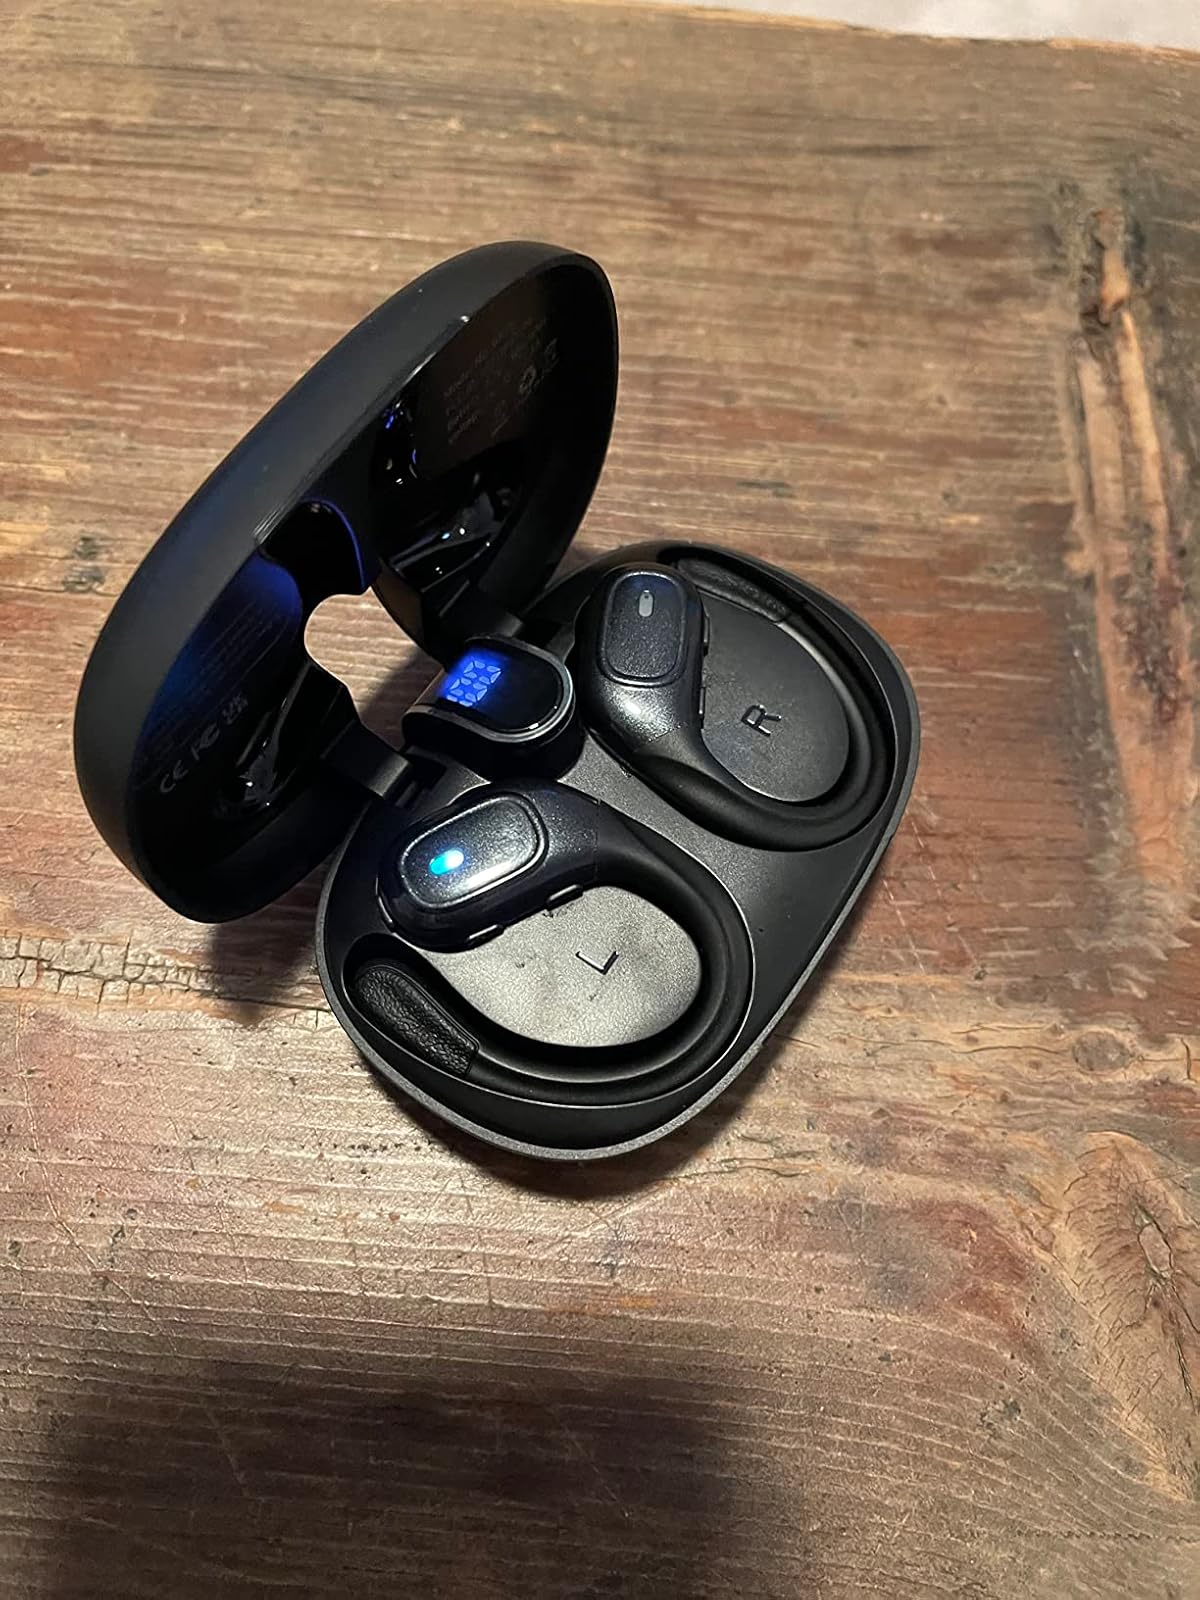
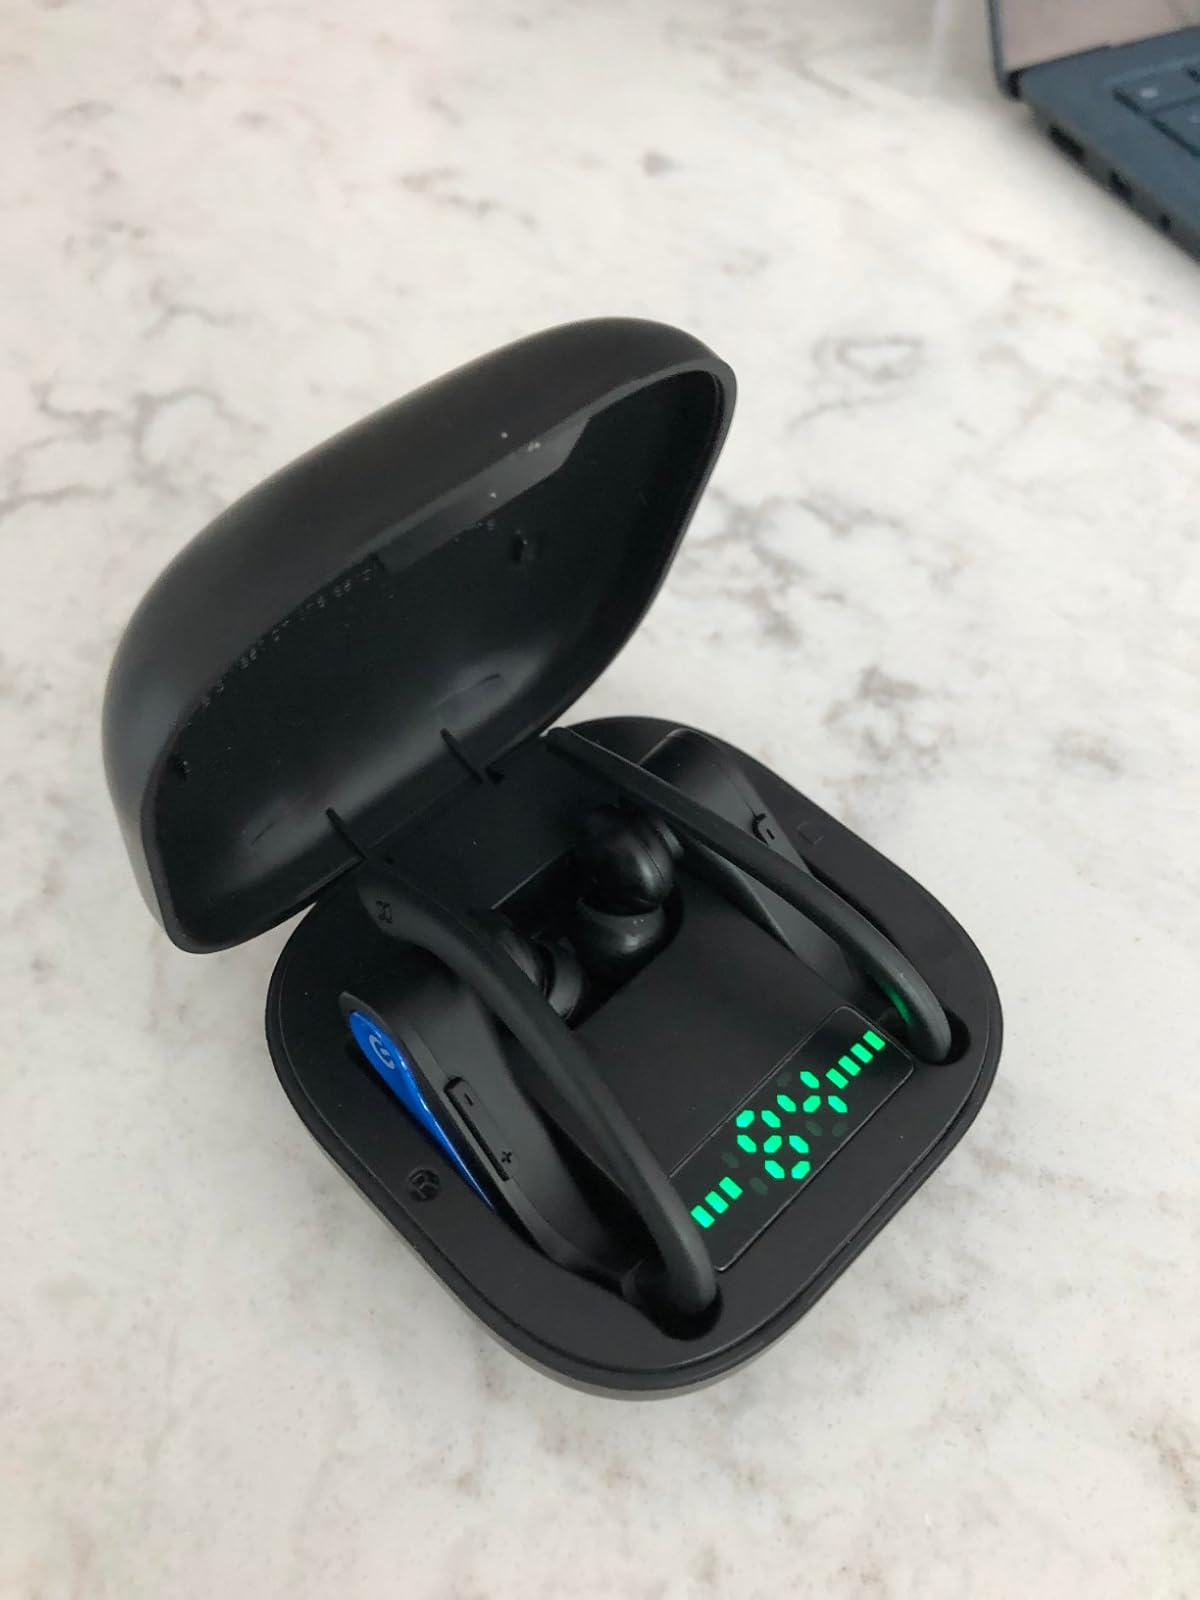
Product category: earbuds
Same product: no